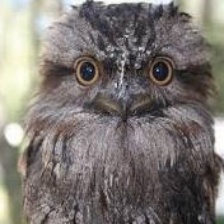
Species: TAWNY FROGMOUTH
Scientific name: PODARGUS STRIGOIDES